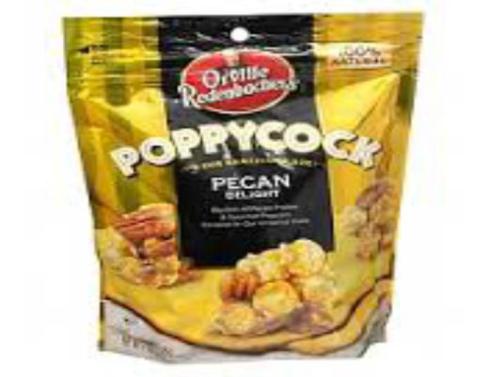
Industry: Food